Luke and the Mermaids

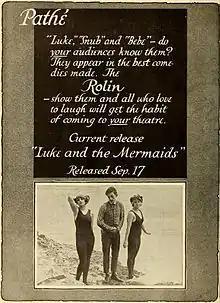

Luke and the Mermaids is a 1916 American short comedy film featuring Harold Lloyd.